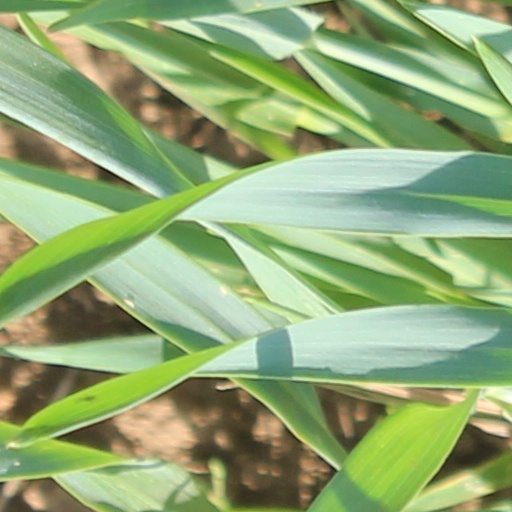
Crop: wheat